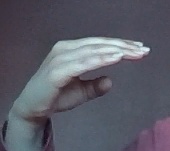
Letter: jeem